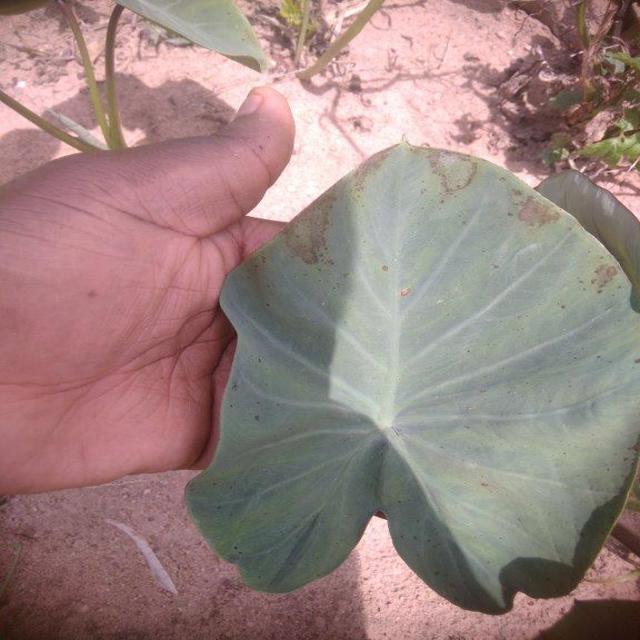
Label: Early_Blight